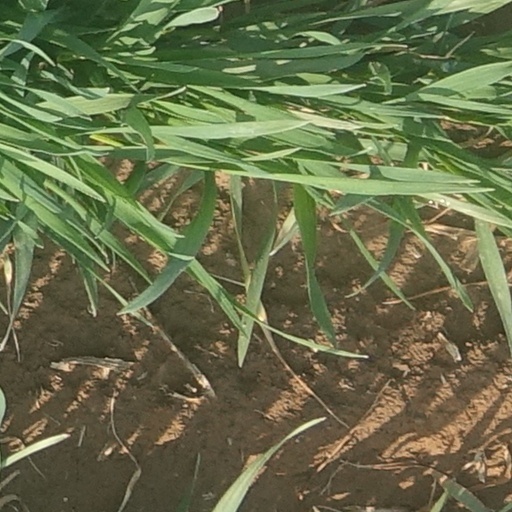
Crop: wheat